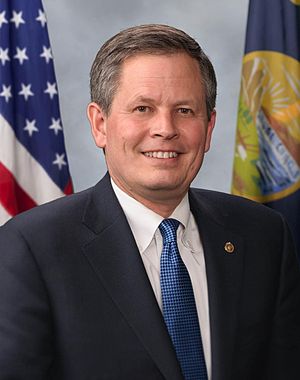
Steve Daines
Steven David "Steve" Daines er en amerikansk republikansk politiker. Han er medlem af USA's senat valgt i Montana siden 2015 Han var medlem af Repræsentanternes Hus i perioden 2013–2015.